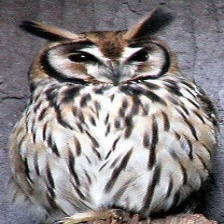
Species: STRIPED OWL
Scientific name: ASIO CLAMATOR
ImageNet parent category: great_grey_owl